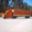
Label: truck